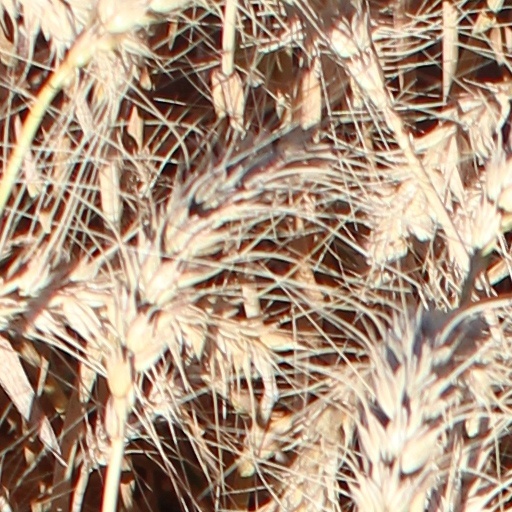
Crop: wheat